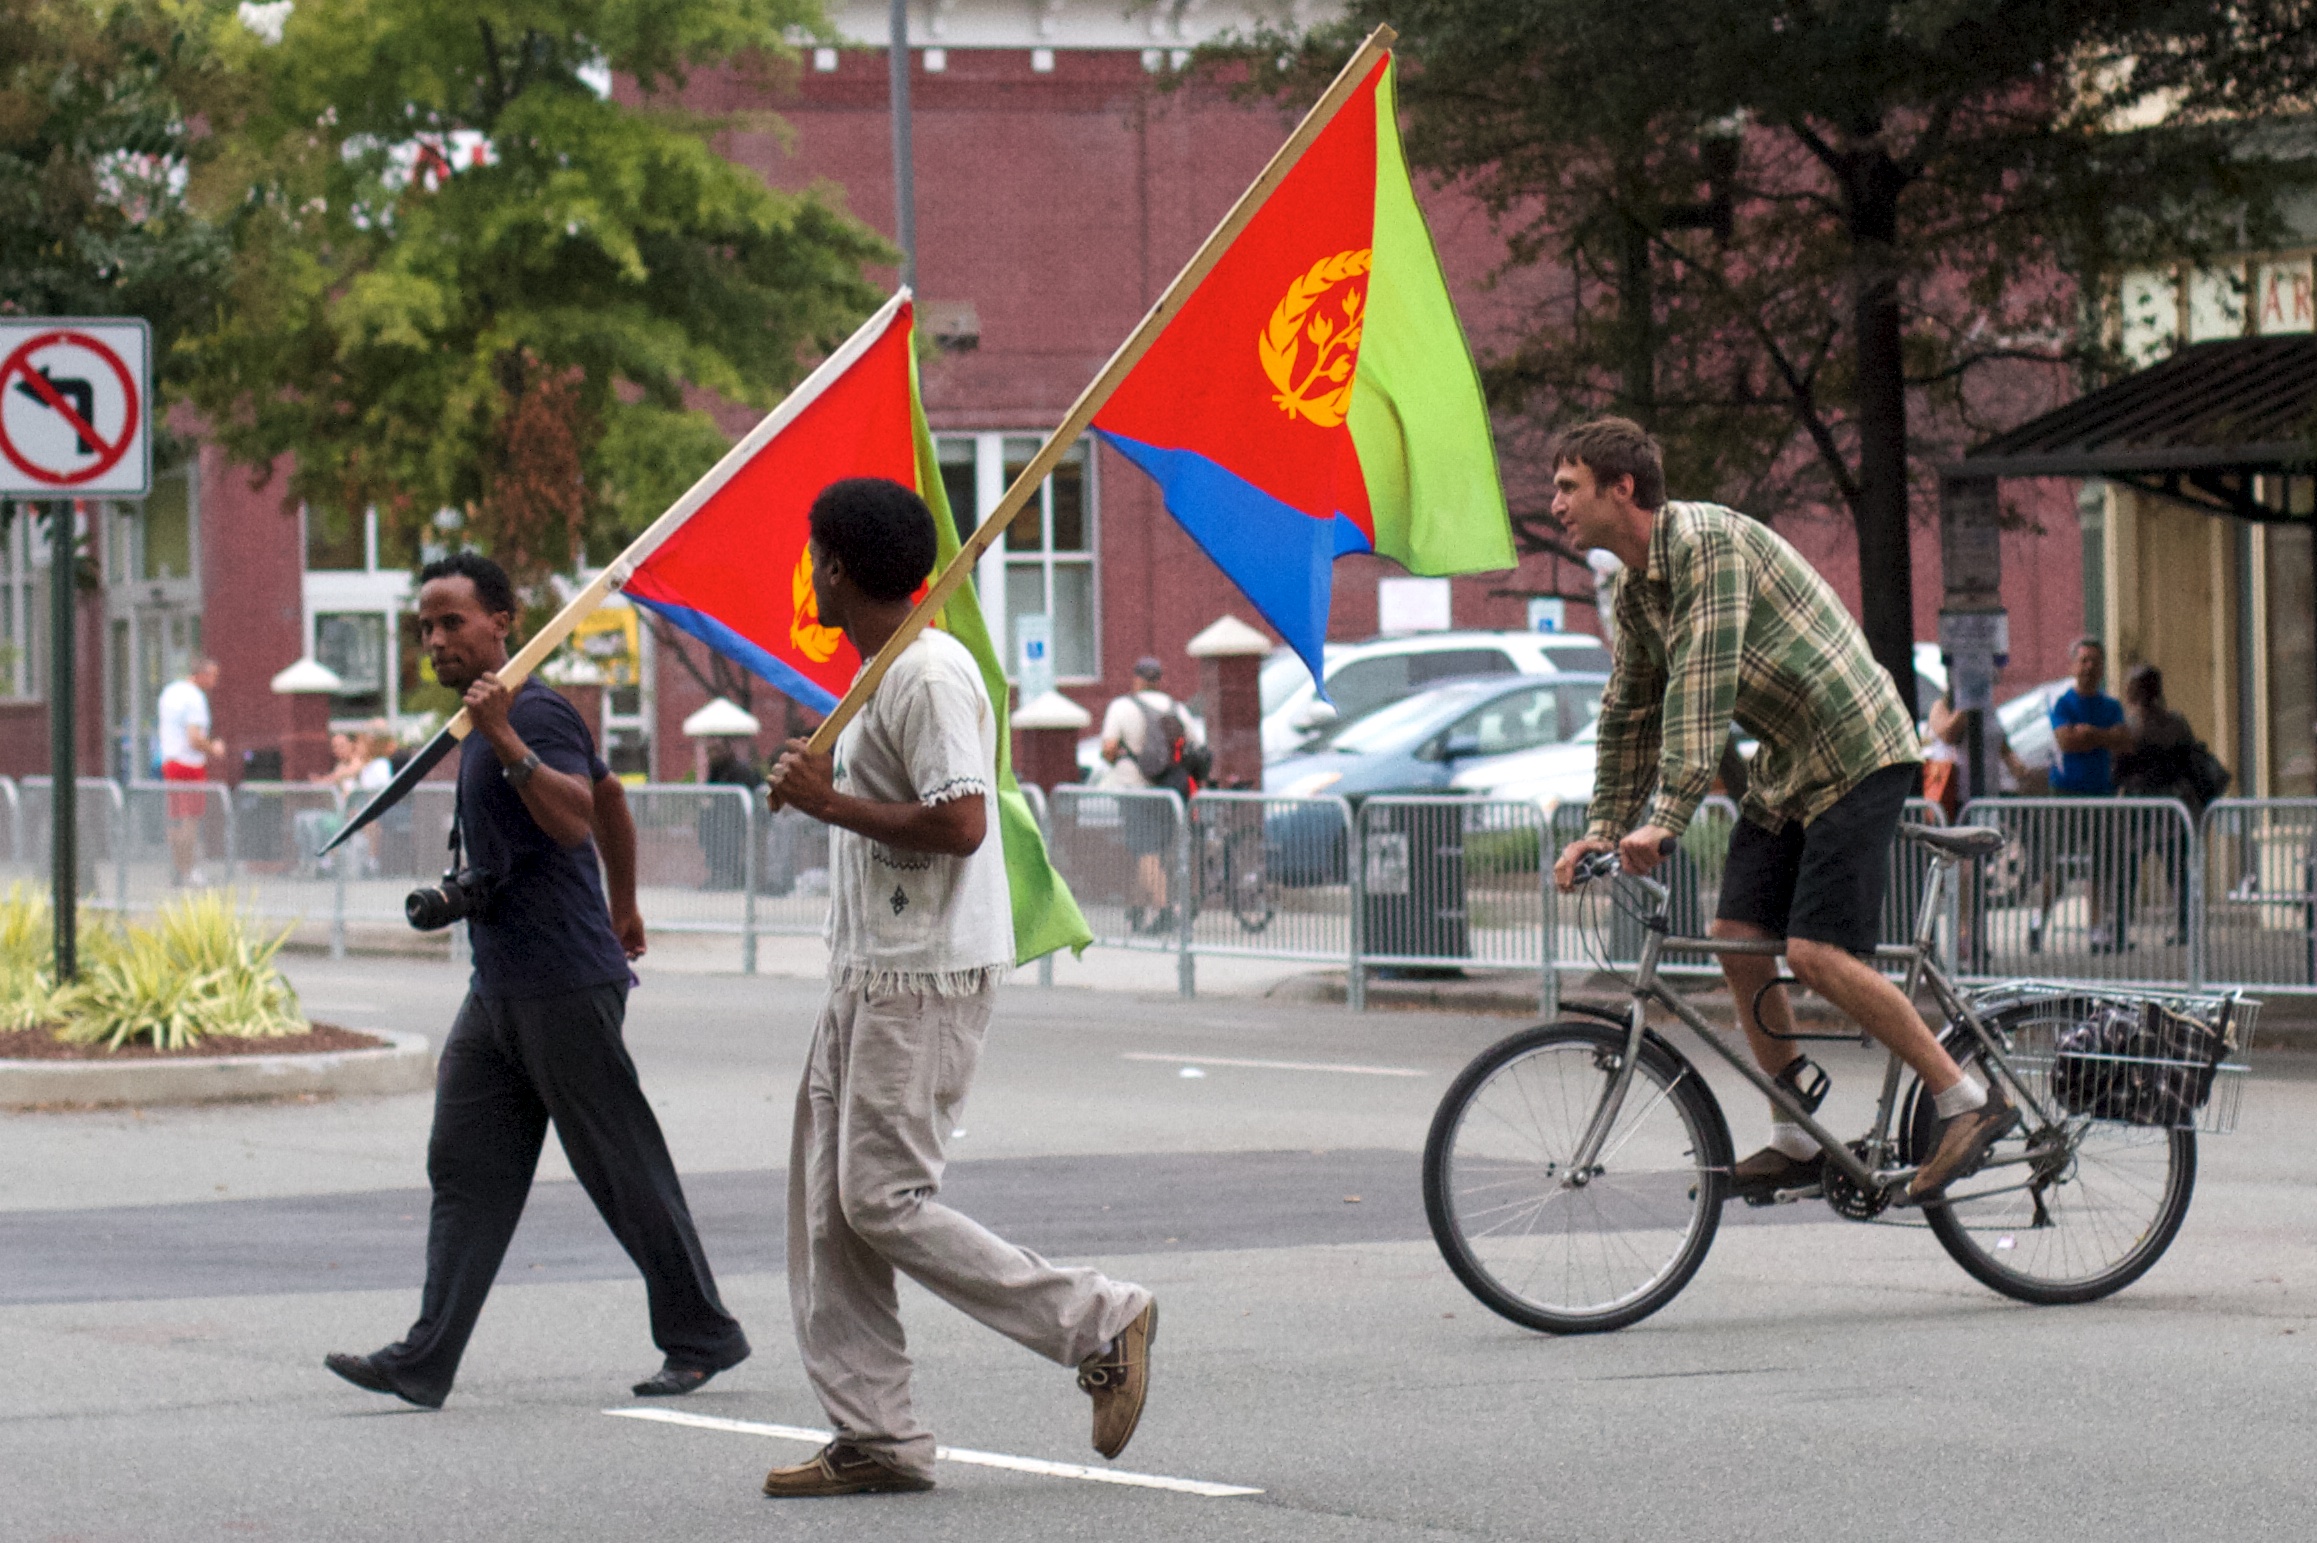
pedestrian, vehicle, festival, vcubrb